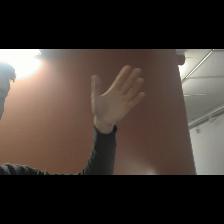
Label: Human